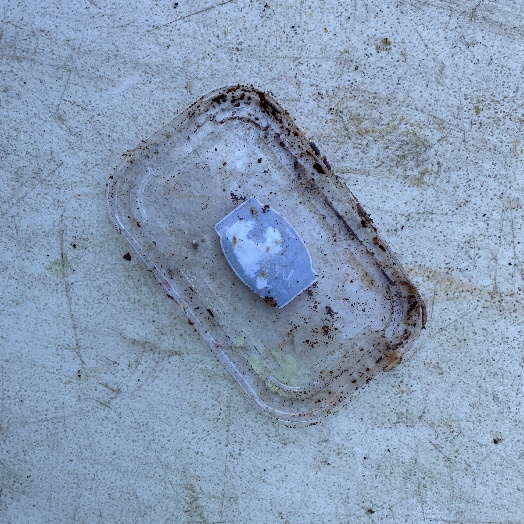
Label: Plastic